Sack of Mecca

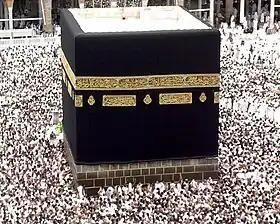
The Kaaba (pictured here during the Hajj in 2003)

In 929, after several years of interruption, the Hajj caravans were resumed under military escort, arriving in Mecca in December 929. On 11 January, the day when the Hajj rites were to begin, a Qarmatian army under Abu Tahir appeared before the city. The local garrison initially tried to stop them, but Abu Tahir claimed his right of entry as a Muslim and gave a pledge of safety for the city and everyone in it.